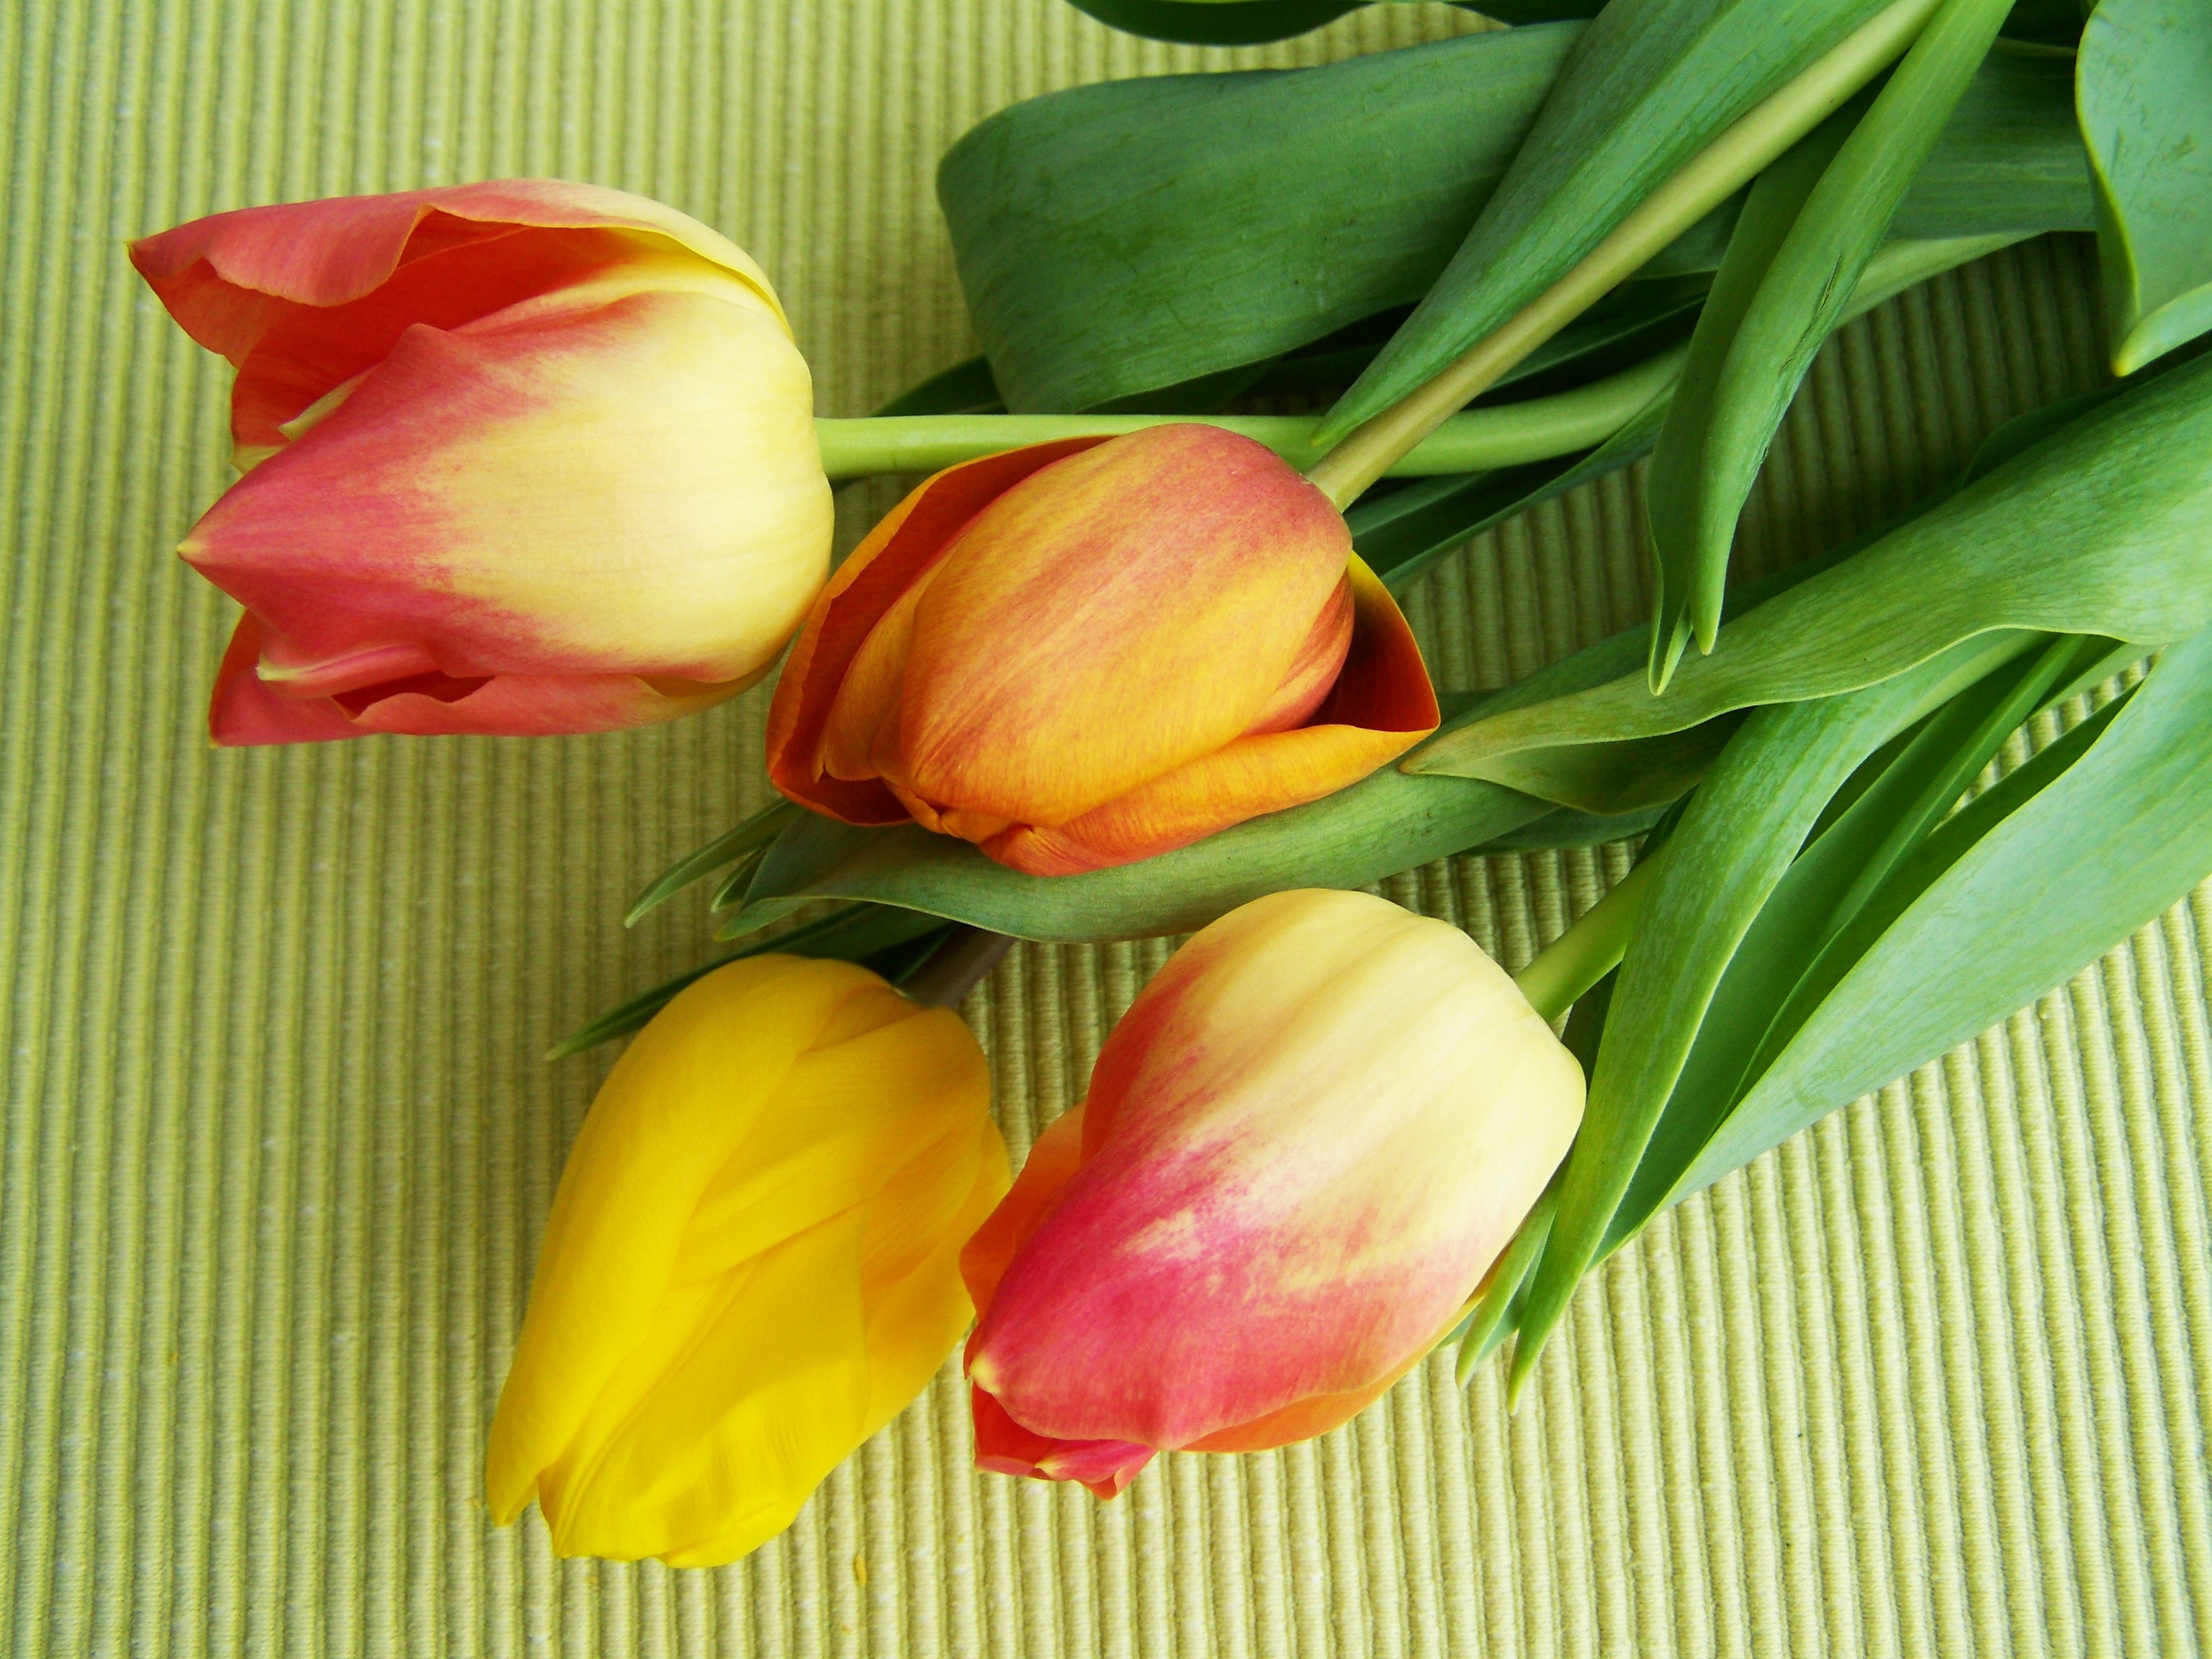
plant, flower, petal, tulip, yellow, tulip bouquet, cut flower, flowering plant, lily family, plant stem, land plant, colorful tulips